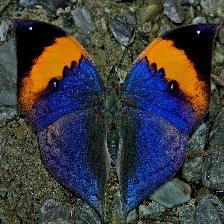
Species: ORANGE OAKLEAF